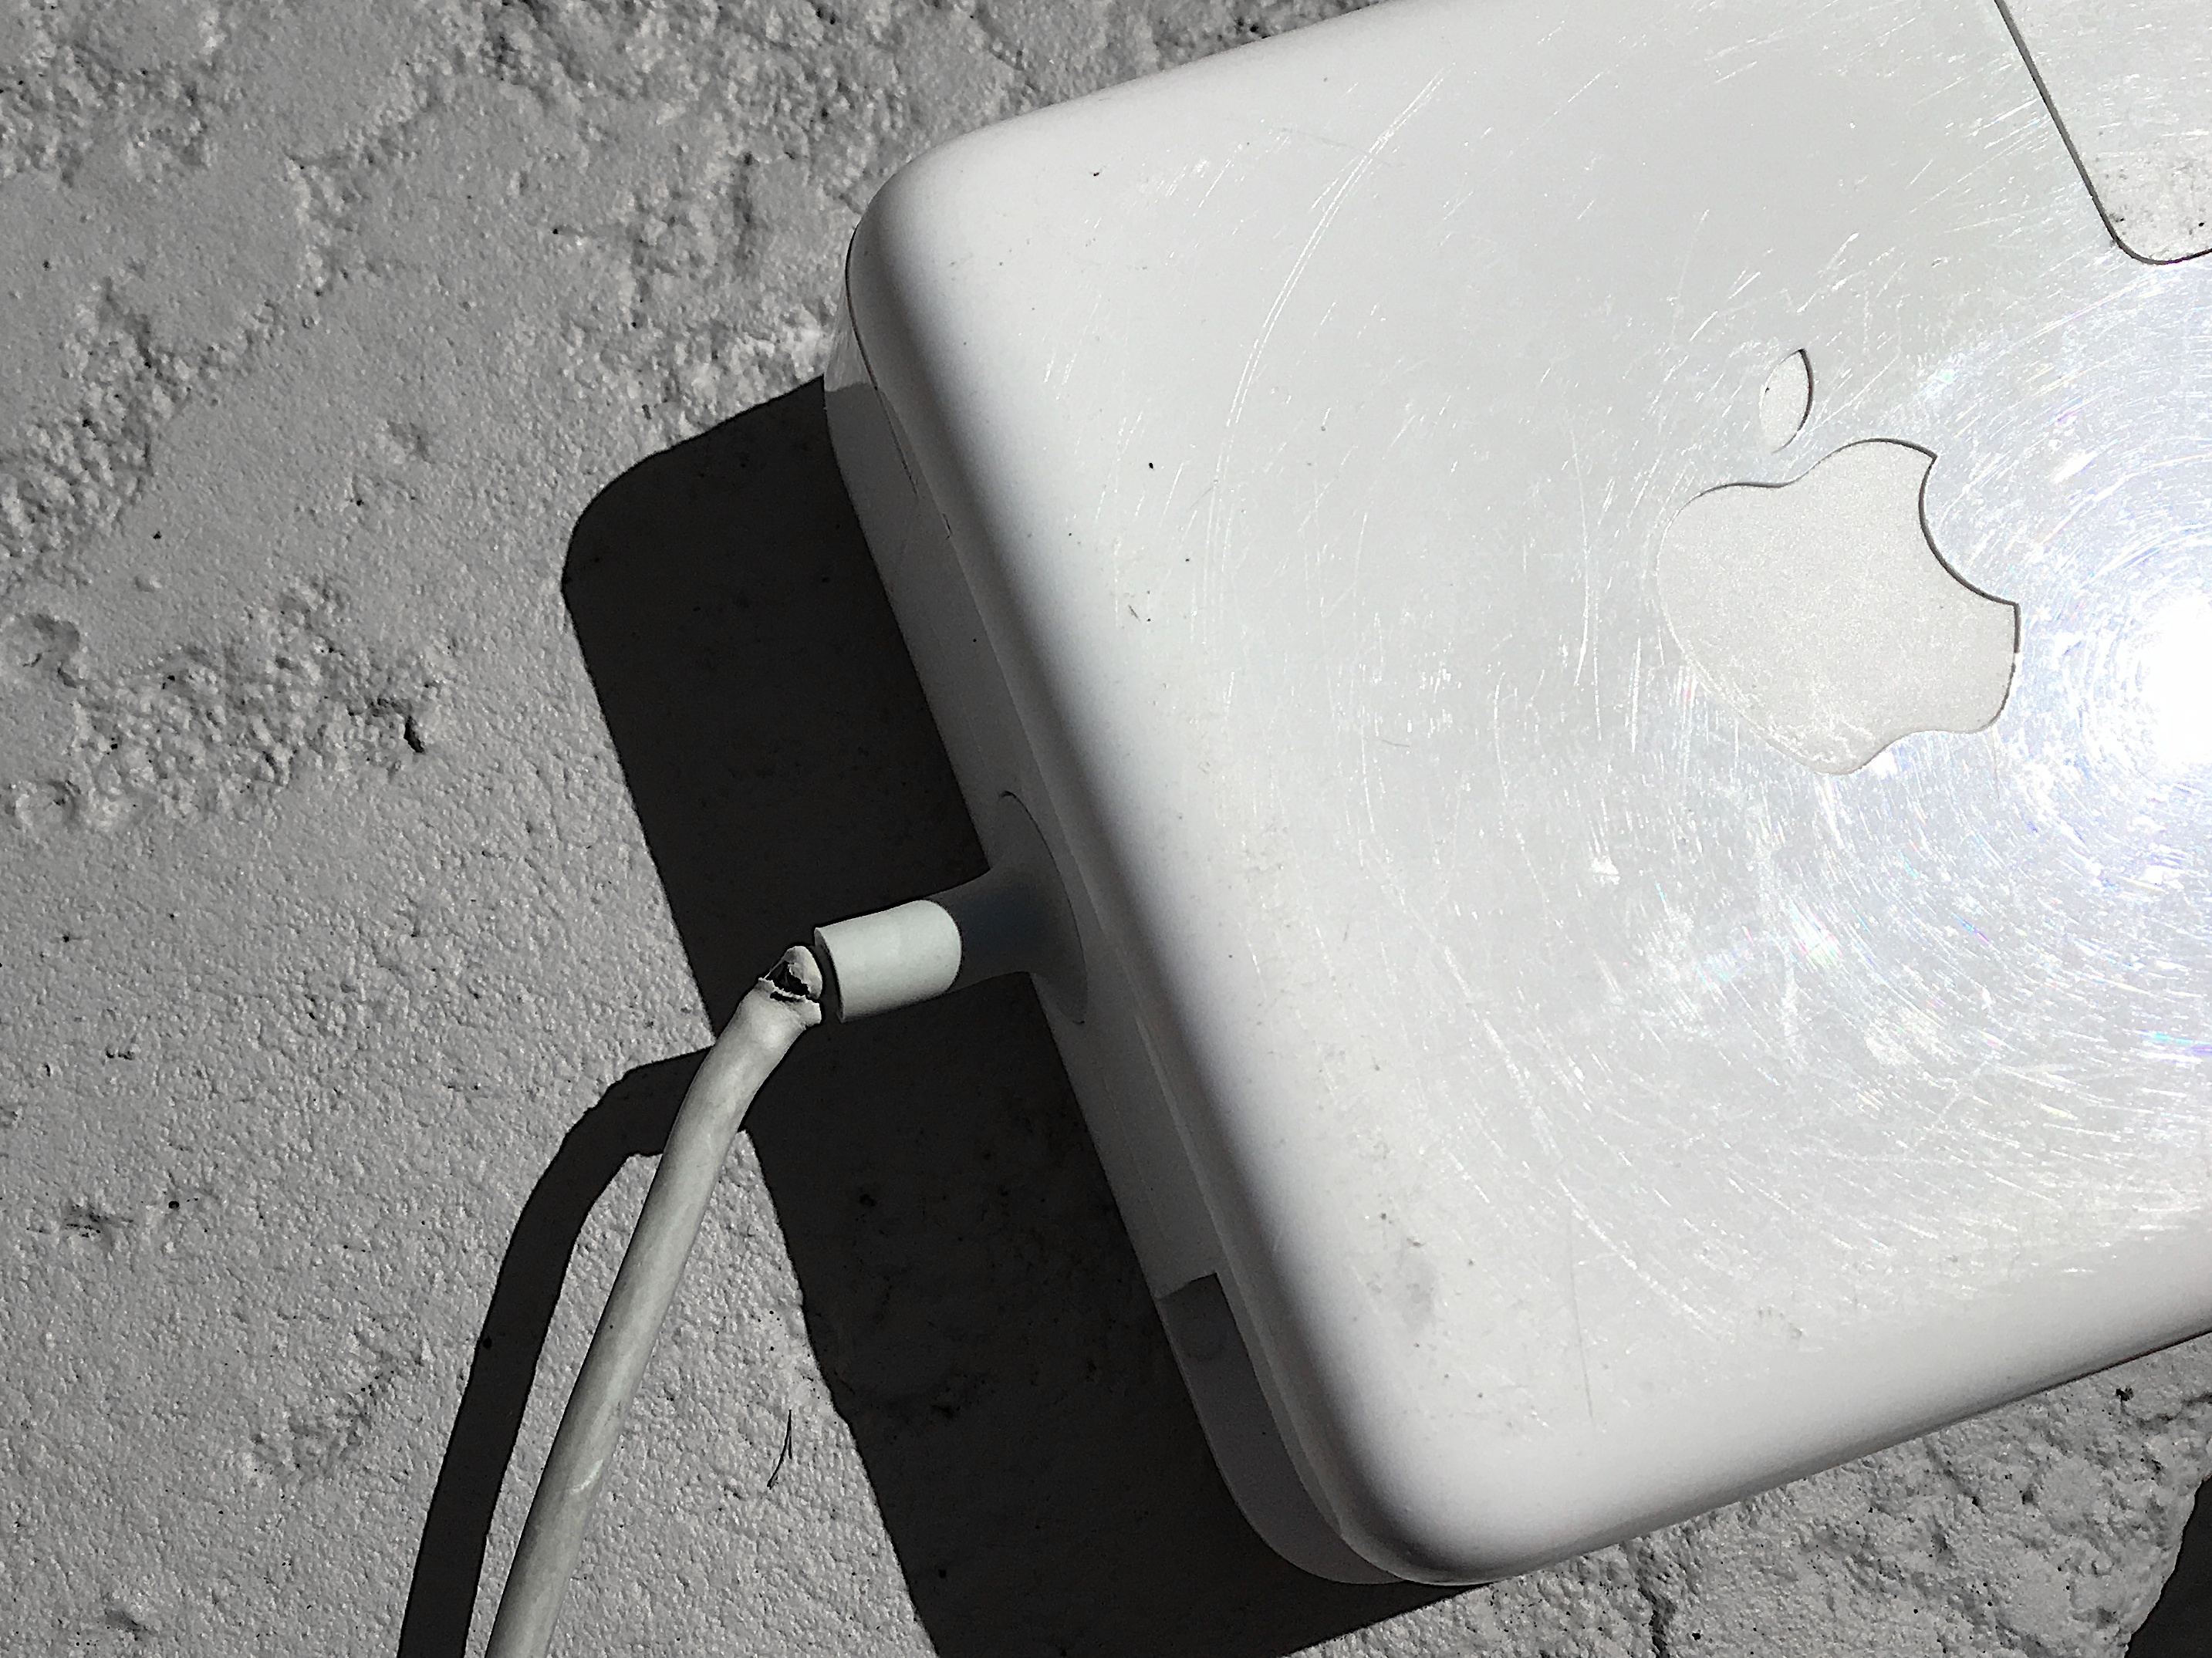
light, white, lighting, shape, applefray, plumbing fixture